Site-specific recombinase technology

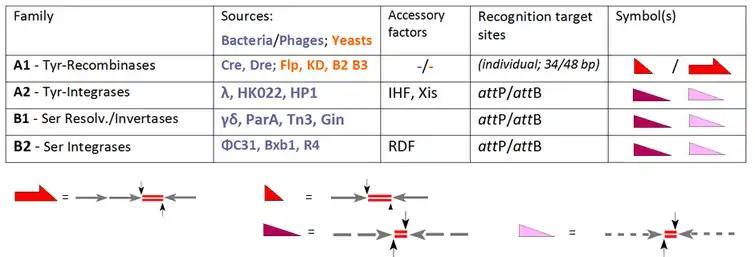
Tyr- and Ser-SSRs from prokaryotes (phages; grey) and eukaryotes (yeasts; brown); a comprehensive overview (including references) can be found in.

The founding member of the YR family is the lambda integrase, encoded by bacteriophage λ, enabling the integration of phage DNA into the bacterial genome. A common feature of this class is a conserved tyrosine nucleophile attacking the scissile DNA-phosphate to form a 3'-phosphotyrosine linkage. Early members of the SR family are closely related resolvase / DNA invertases from the bacterial transposons Tn3 and γδ, which rely on a catalytic serine responsible for attacking the scissile phosphate to form a 5'-phosphoserine linkage. These undisputed facts, however, were compromised by a good deal of confusion at the time other members entered the scene, for instance the YR recombinases Cre and Flp (capable of integration, excision/resolution as well as inversion), which were nevertheless welcomed as new members of the "integrase family". The converse examples are PhiC31 and related SRs, which were originally introduced as resolvase/invertases although, in the absence of auxiliary factors, integration is their only function. Nowadays the standard activity of each enzyme determines its classification reserving the general term "recombinase" for family members which, per se, comprise all three routes, INT, RES and INV: